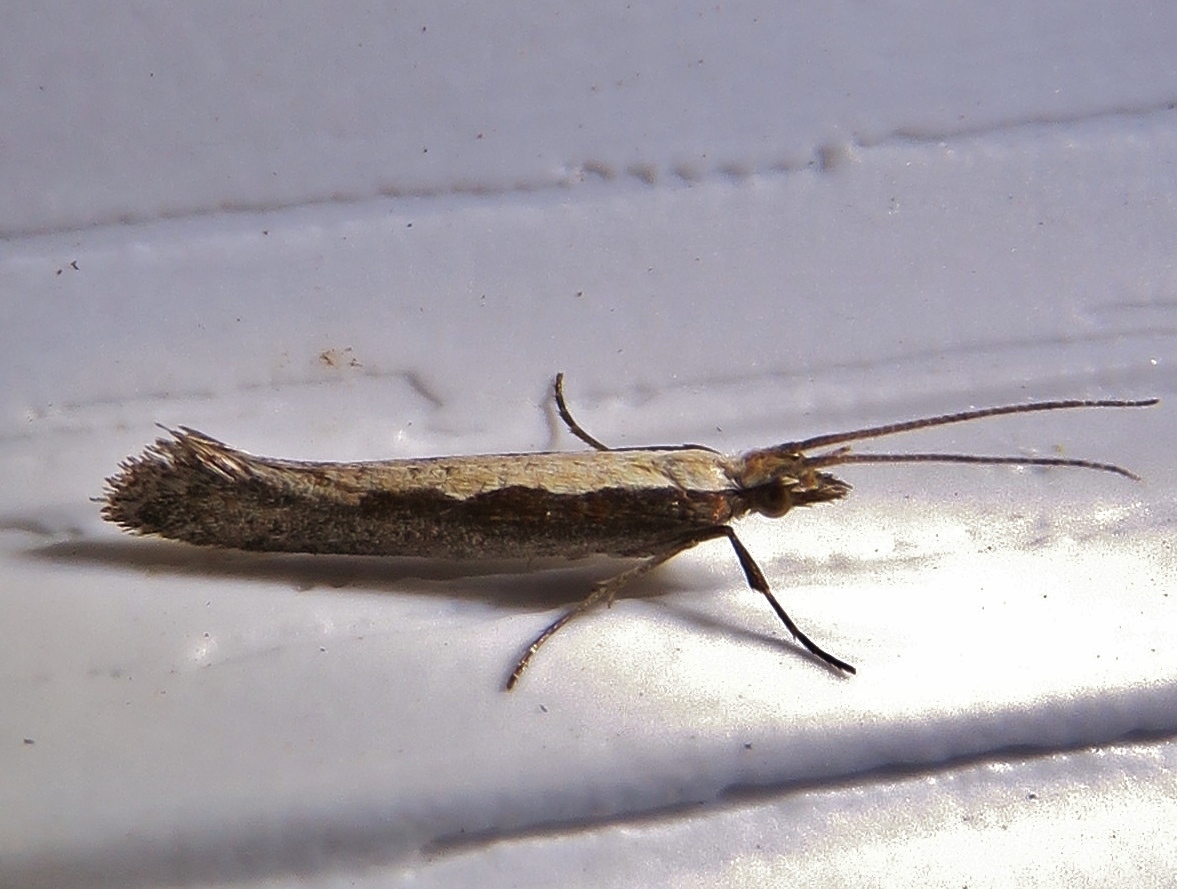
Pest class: diamondback_moth